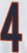
Number: 4